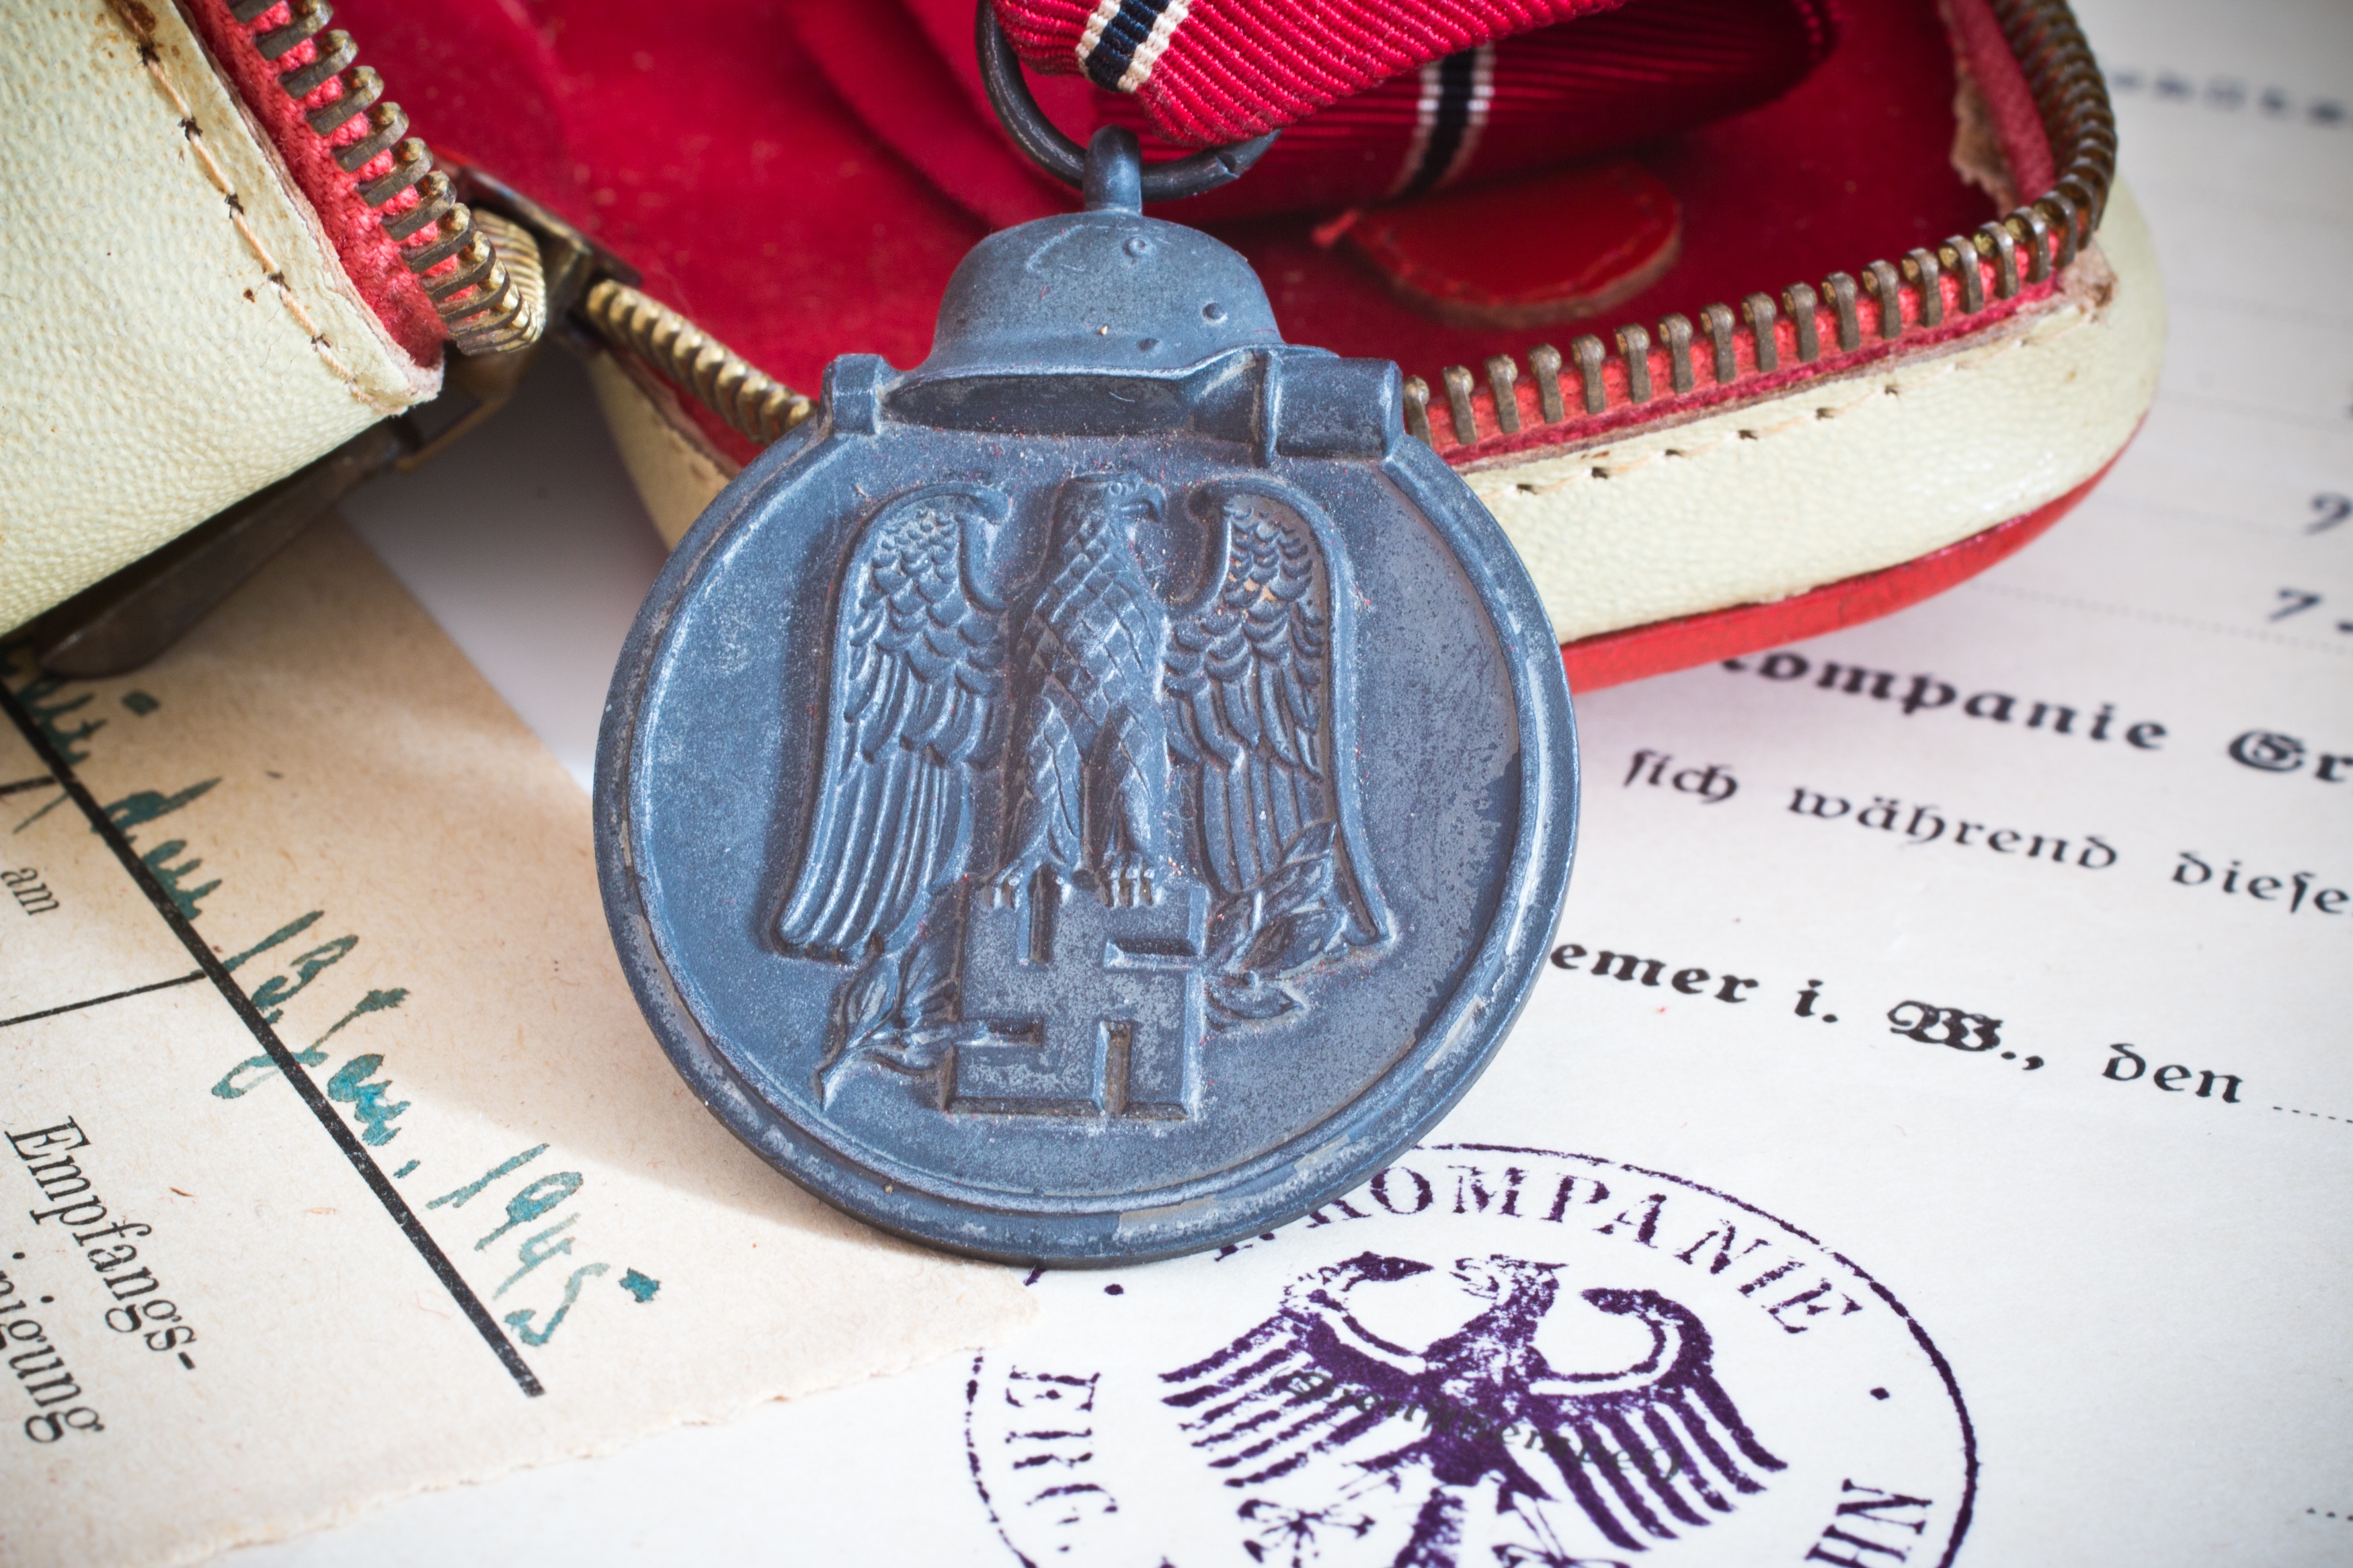
soldier, money, brand, war, currency, order, history, medal, historically, award, world war ii, documentation, ostmedaille, medal winter battle in the east